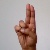
The image shows a hand gesture representing the letter 'U' in Indian Sign Language.